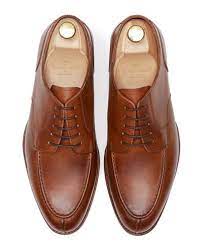
Label: Brogue